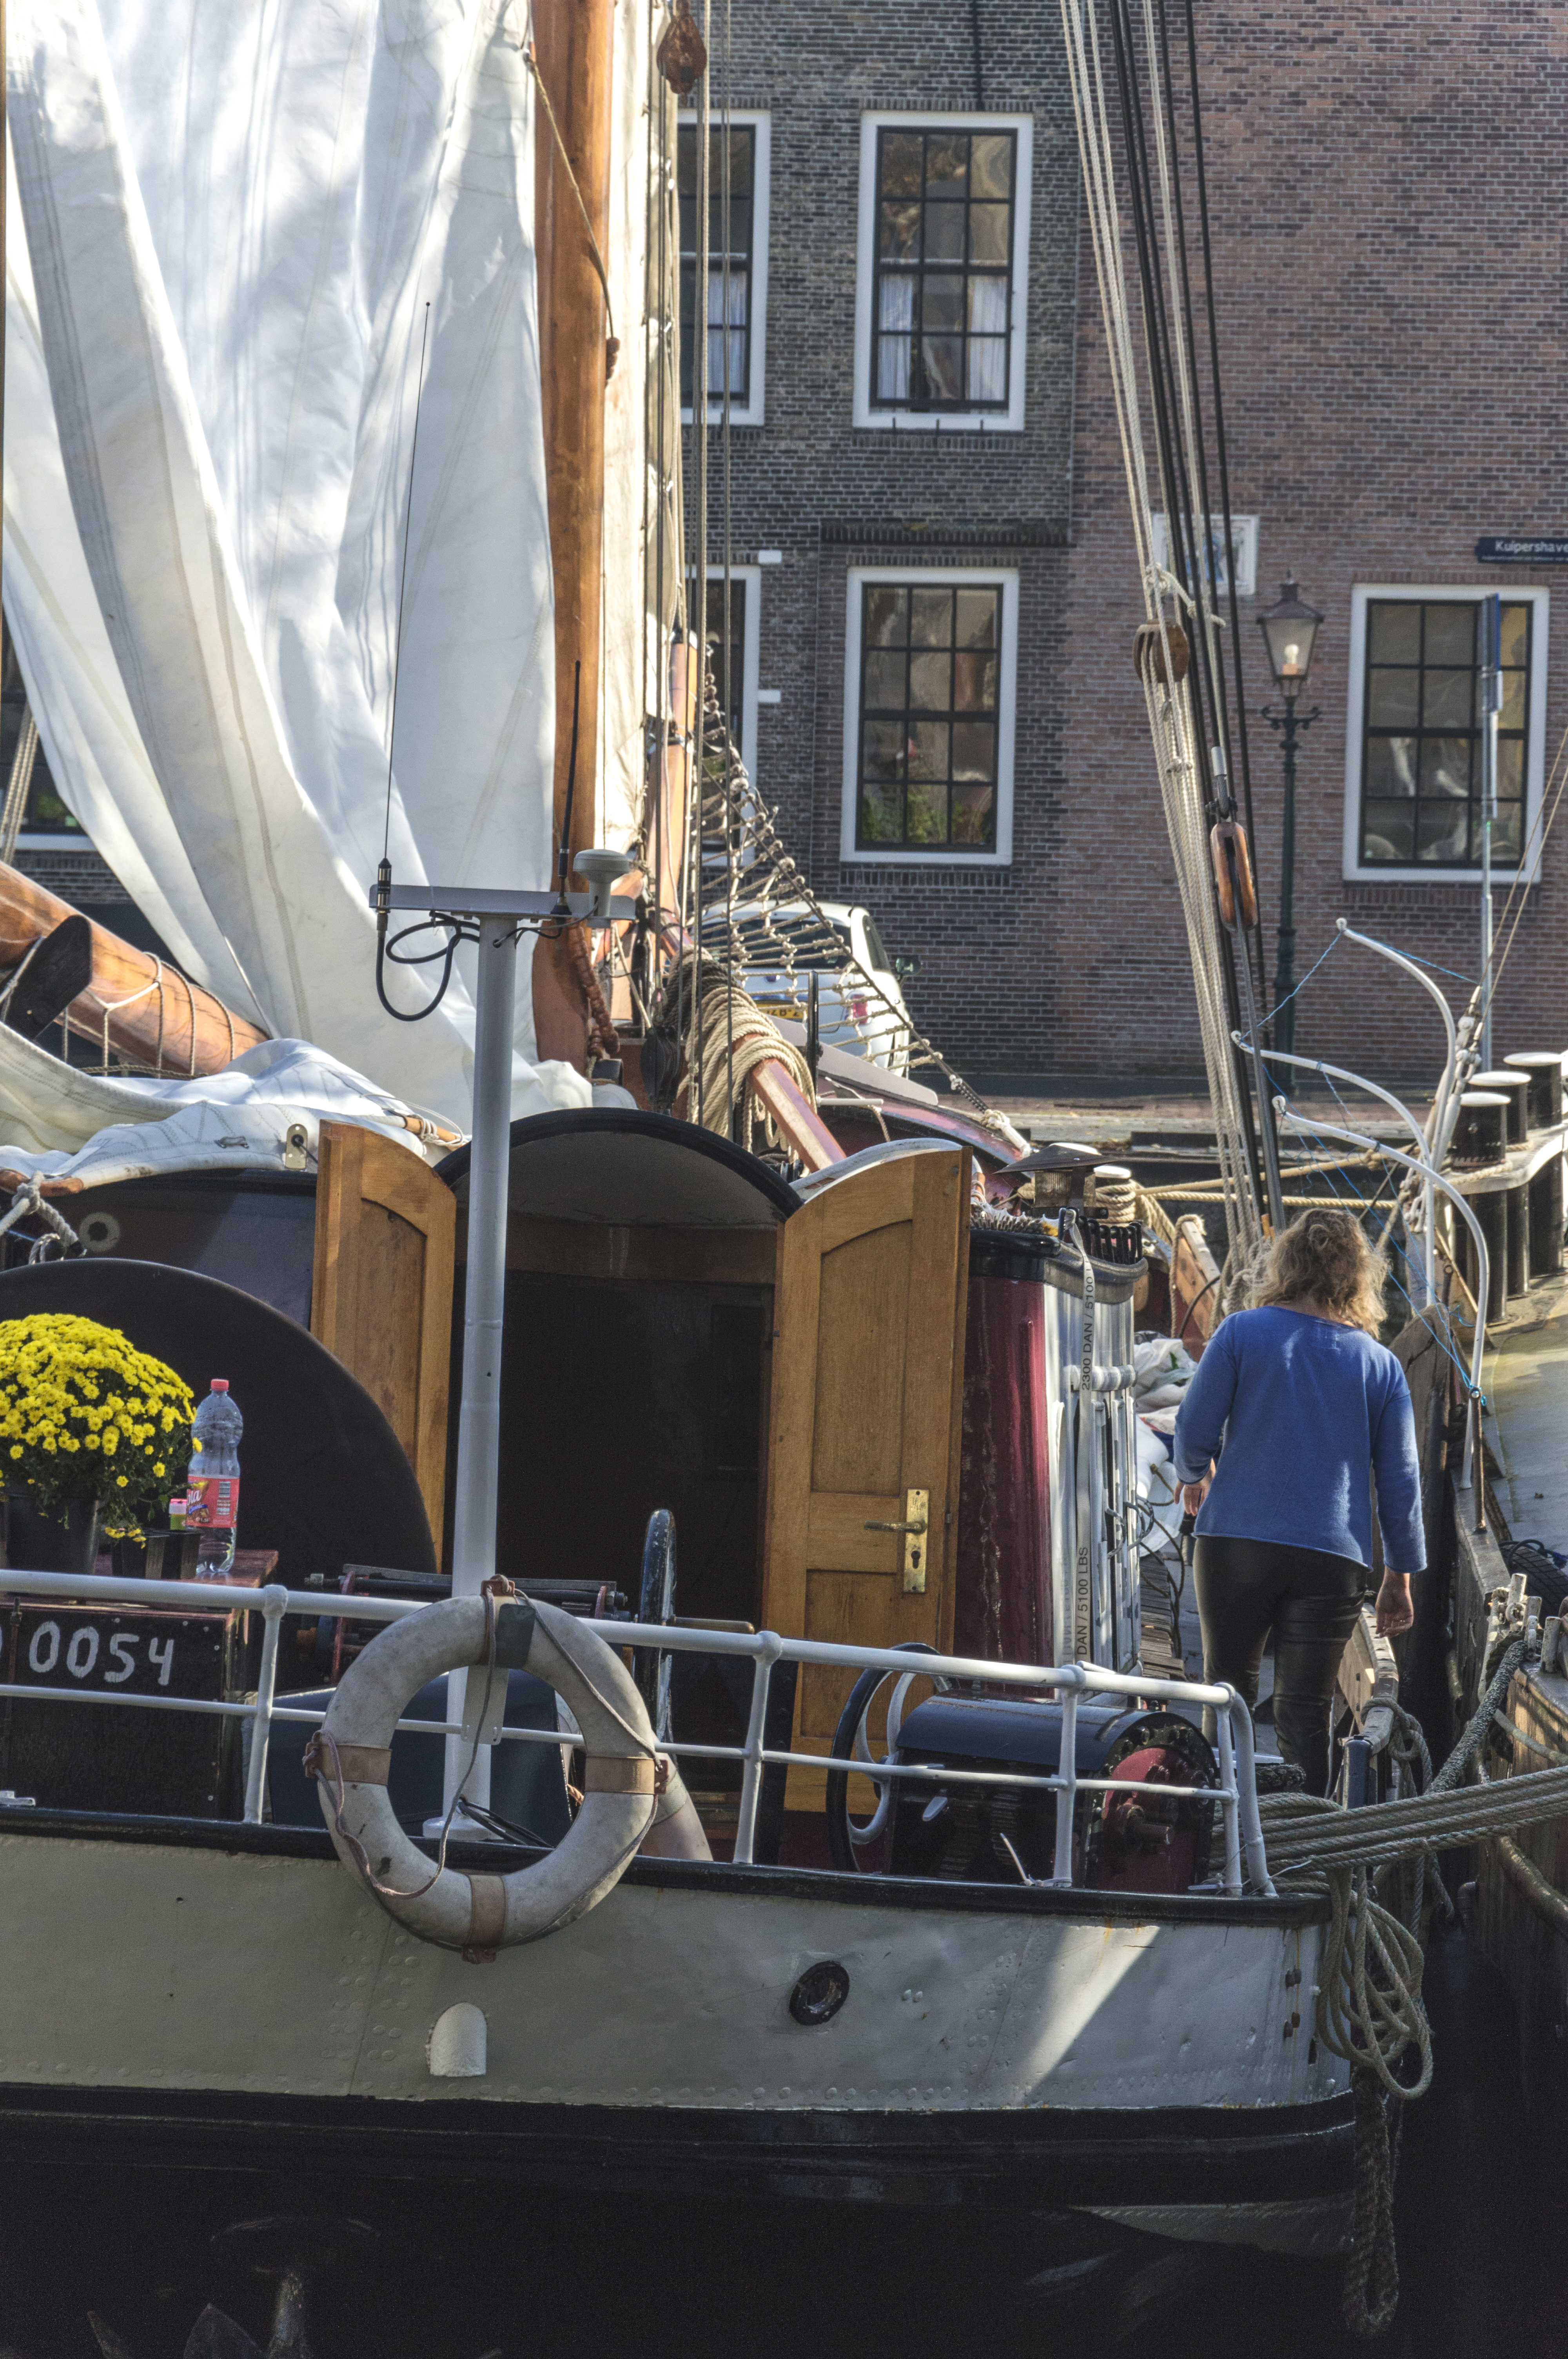
outdoor, architecture, boat, photography, van, building, photo, vehicle, harbour, nikon, historic, waterway, holland, nederland, haven, netherlands, dutch, sail, outdoorphotography, picture, photograph, fotos, foto, fotografie, urbanphotography, geheugen, watercraft, paulvandevelde, pdvandevelde, padagudaloma, dordrecht, stadsfotografie, nederlandinfotos, historisch, urbanfotografie, stadswandeling, architectuur, pvdvfotografie, pdvandeveldedordrecht, diep, rondjedordt, dedordtevaer, dutchphotography, nederlandsefotografie, dutchphotogaraphy, totallydutch, sailingboat, fotografienederland, hollandsefotografie, fotografieholland, wolwevershaven, dordtmonumenteel, fotosdordrecht, fotosvandordrecht, erfgoedcentrumdiep, zeil, zeilschip, kuipershaven